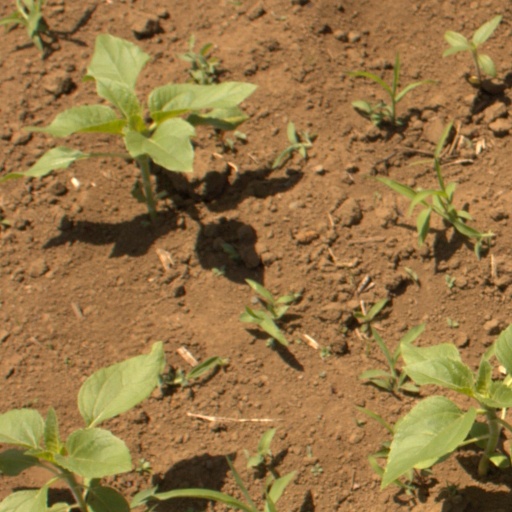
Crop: Jerusalem artichoke